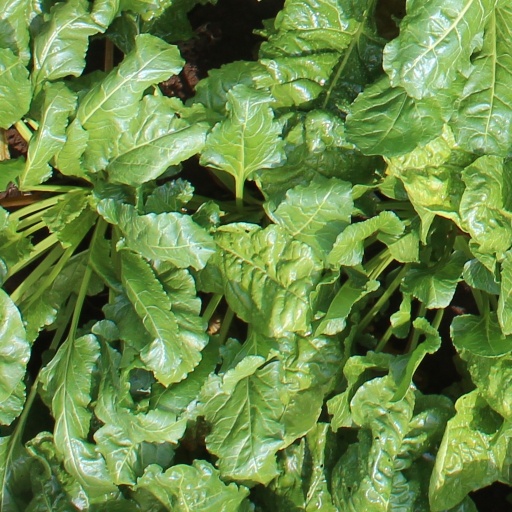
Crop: sugar beet